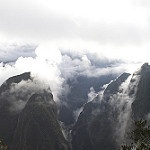
Label: mountain